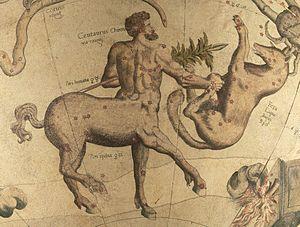
Mercator réalise un globe céleste à la demande de Charles Quint.